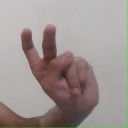
अक्षर: ऐ